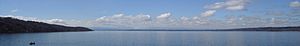
Starnberger See
Udsigt over Starnberger See.
Starnberger See er en indsø i Bayern, Tyskland, sydvest for München. Indsøen er cirka 20 km lang, og indtil 4,5 km bred. På sit dybeste er den 127,7 meter. Indsøen er den fjerde største i Bayern, og er et populært udfartssted og feriested.